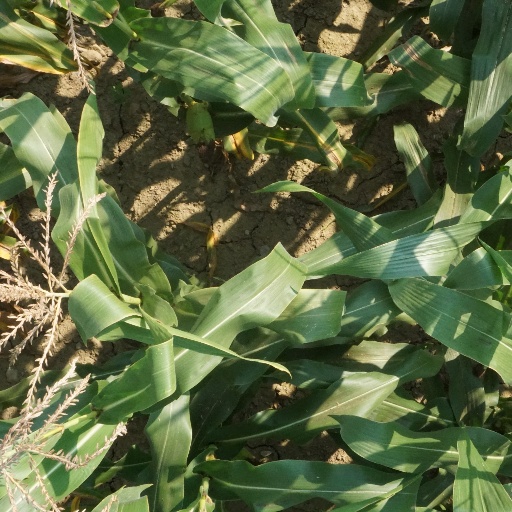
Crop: maize; corn